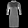
Label: Dress